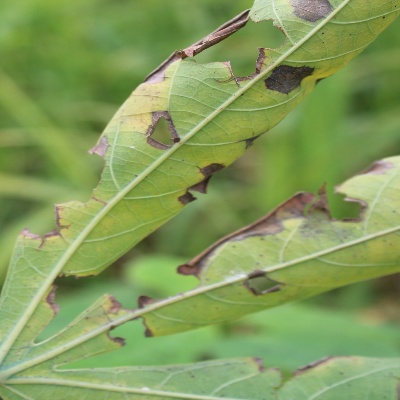
Crop: Cassava
Condition: bacterial blight